Mithai (film)

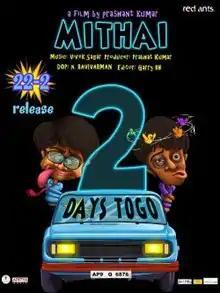
Theatrical release poster

Mithai is a 2019 Indian Telugu-language black comedy film directed and produced by Prashant Kumar and starring Rahul Ramakrishna and Priyadarshi Pullikonda.